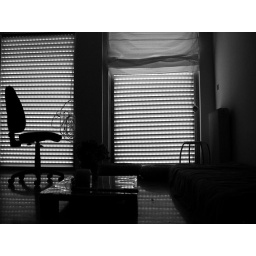
chair in front of window